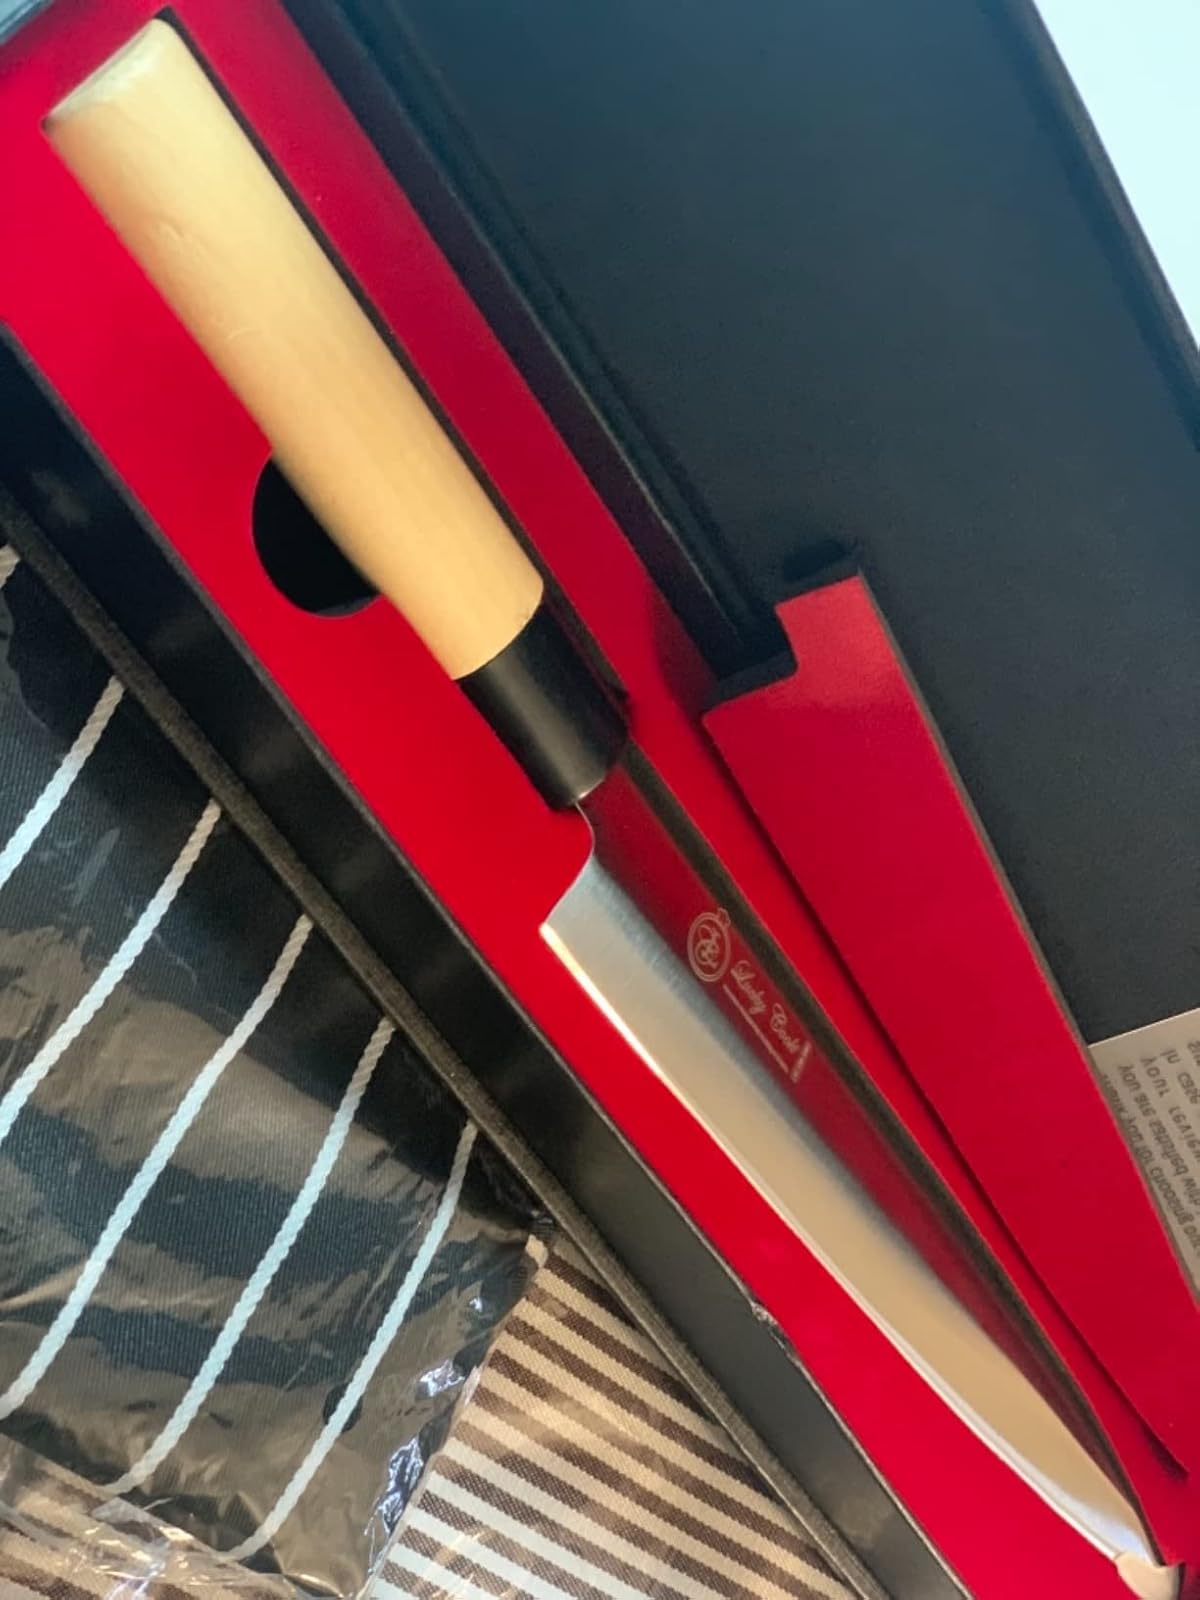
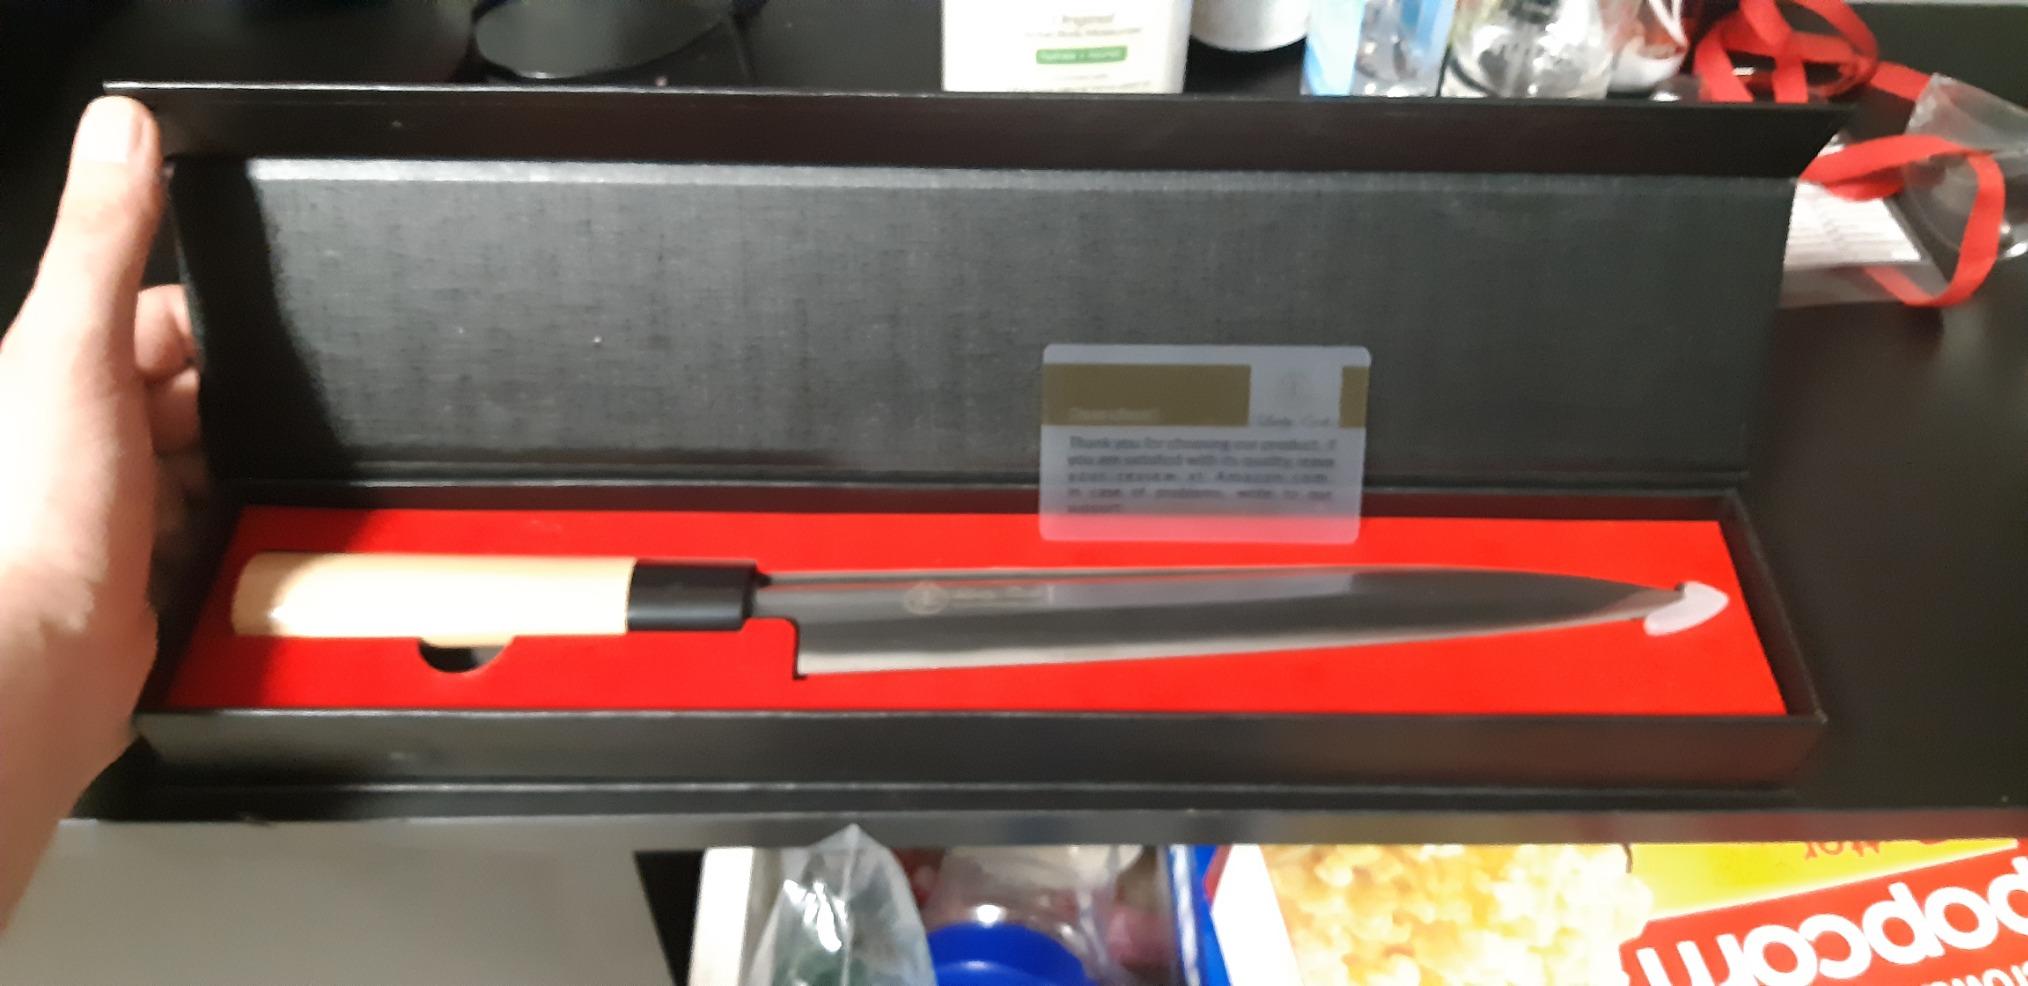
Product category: items_knife
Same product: yes